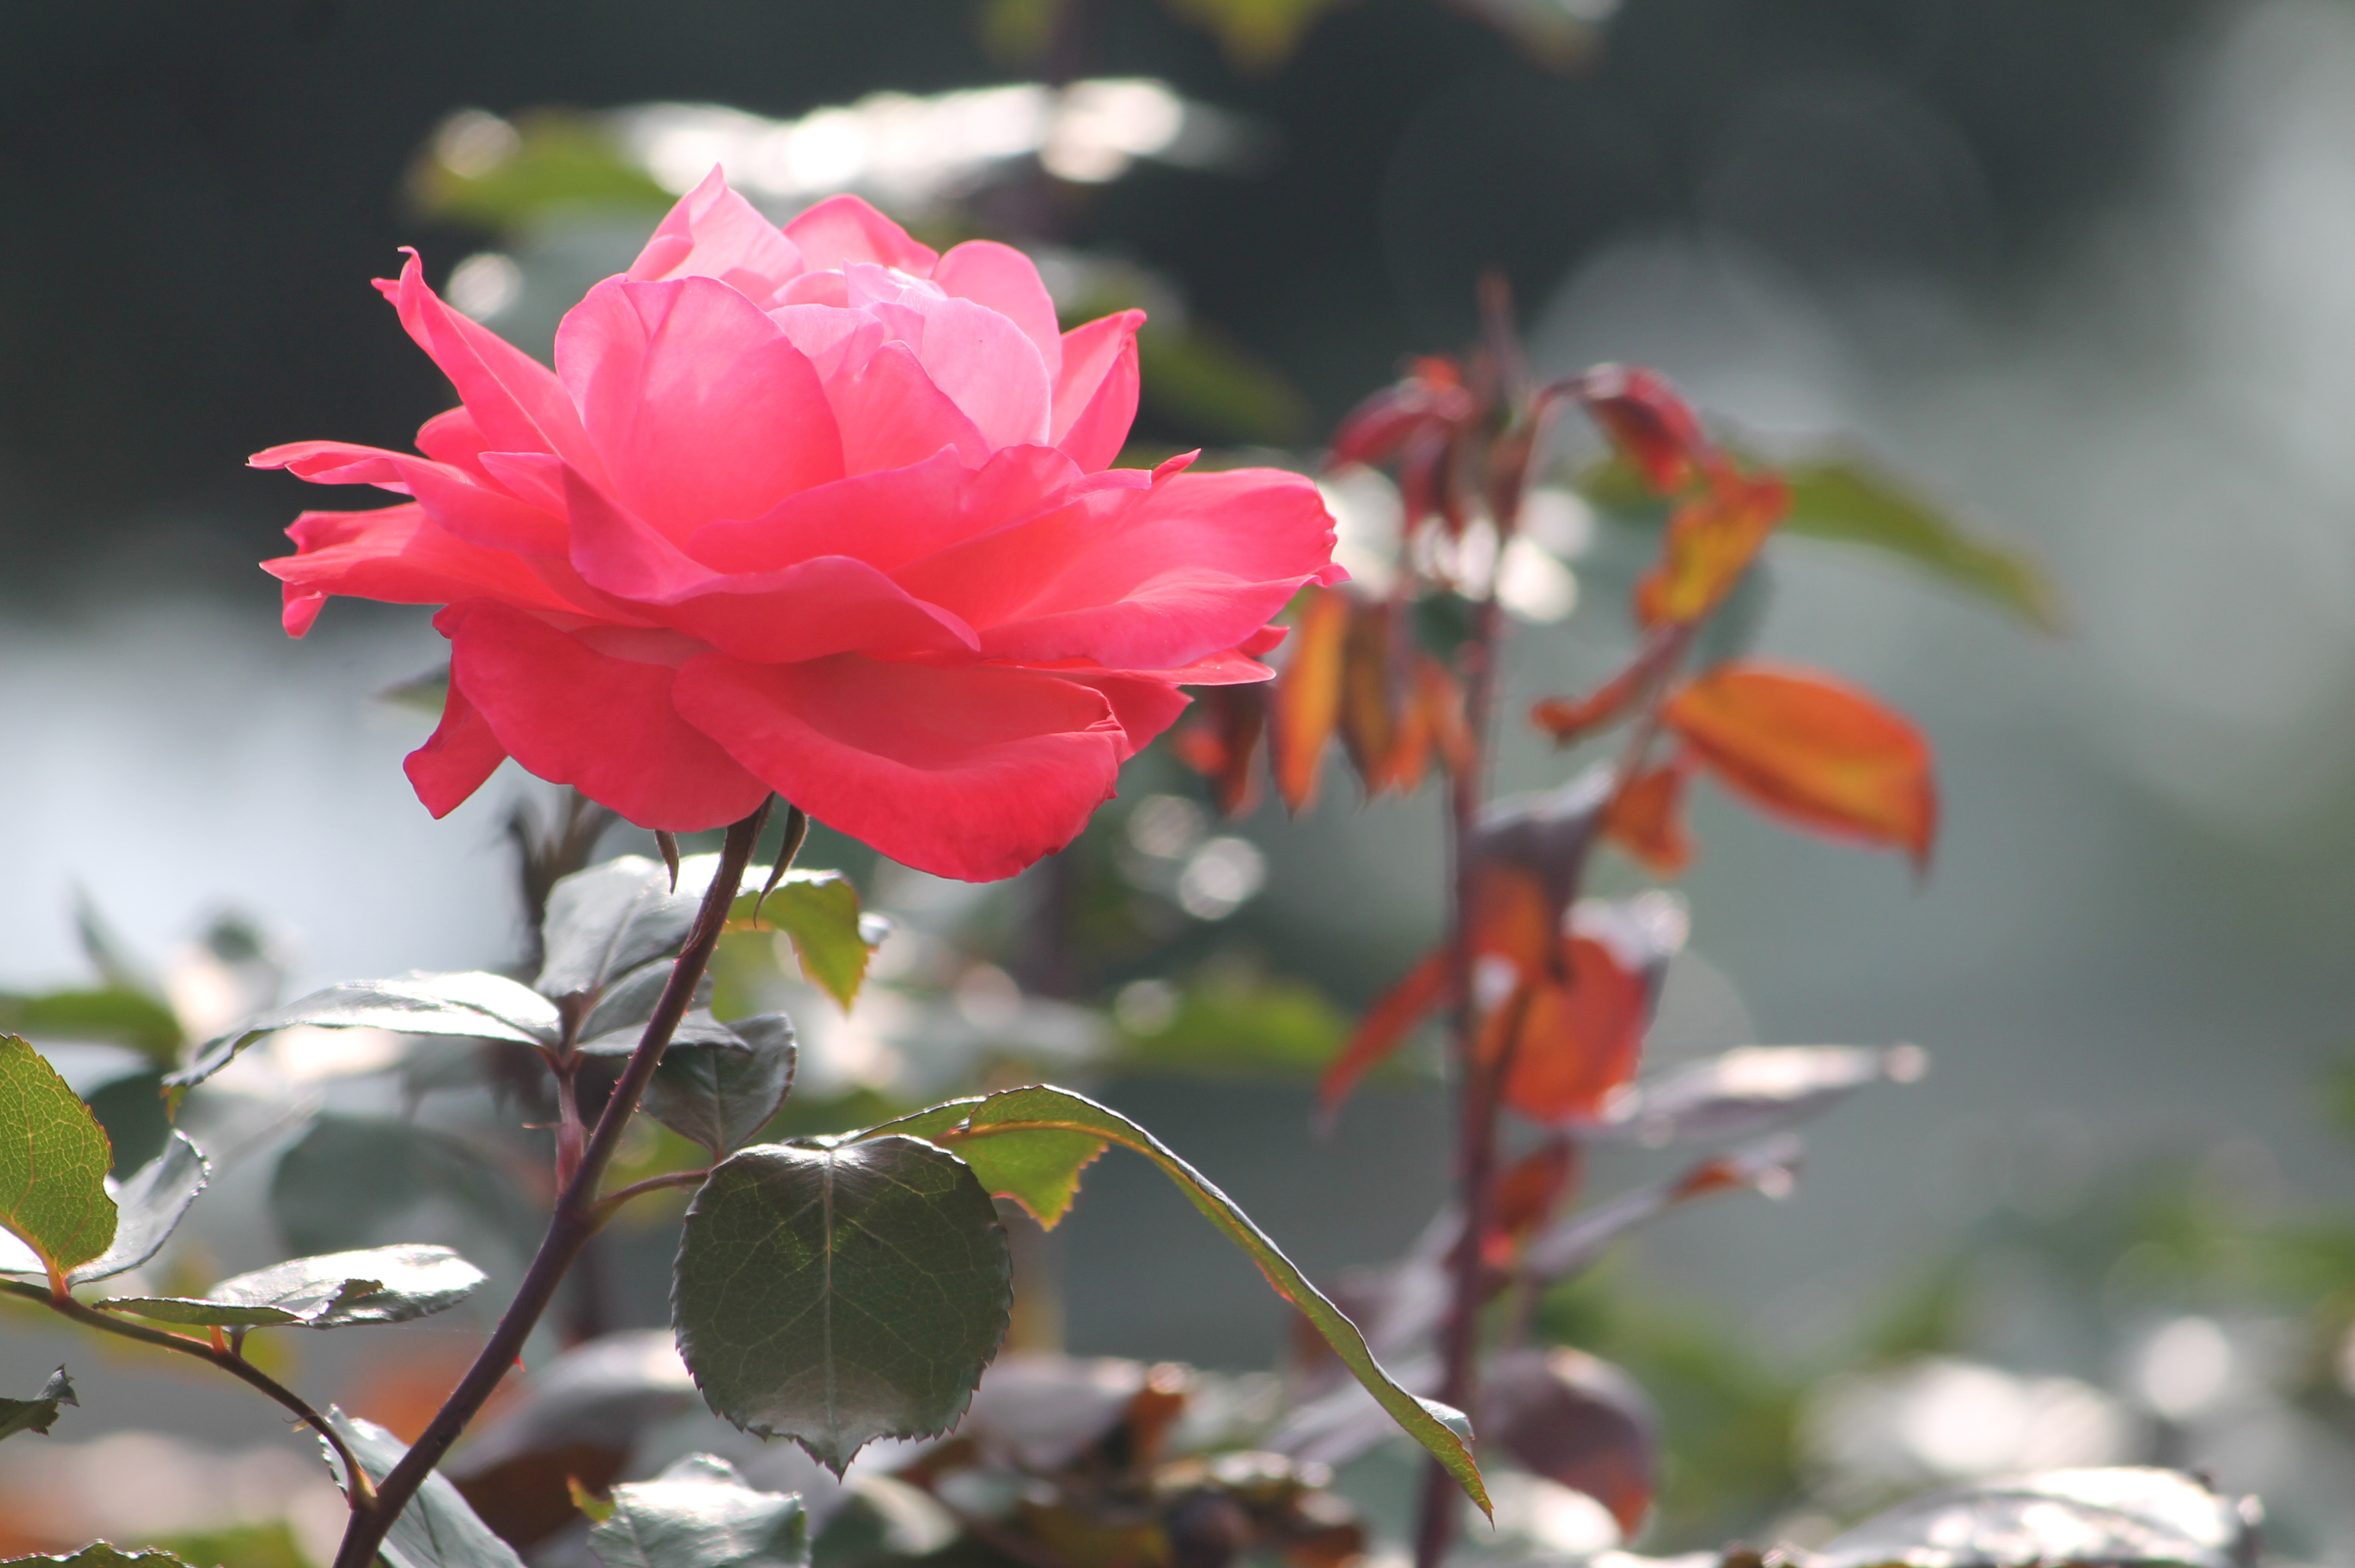
rose, flower, plant, rose family, flowering plant, pink, flora, floribunda, garden roses, rosa centifolia, rose order, petal, camellia sasanqua, thorns spines and prickles, china rose, plant stem, rosa wichuraiana, blossom